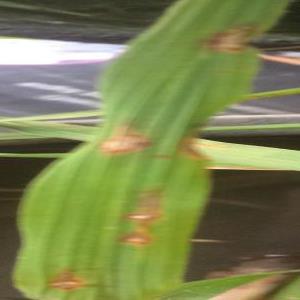
Disease: Blast